MAT-49

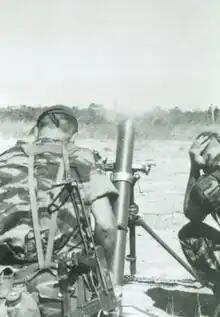
Paratroopers of the 2e REP from the French Foreign Legion storming Kolwezi in 1978.

The MAT-49 saw widespread combat use during the First Indochina War and the Algerian War, as well as the 1956 Suez Crisis. The weapon found considerable favor with airborne forces and mechanized troops, who prized it for its simplicity, ruggedness, firepower and compactness.